Sam Ahmedzai

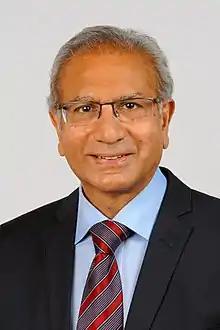

Professor Emeritus Sam H Ahmedzai FRCP, FRCPGlas, FFPMRCoA (born 1950) is a British supportive and palliative care specialist and an Honorary Consultant Physician in Palliative Medicine.